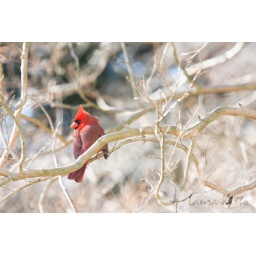
A male cardinal in the tree outside the kitchen window. January 21, 2011.